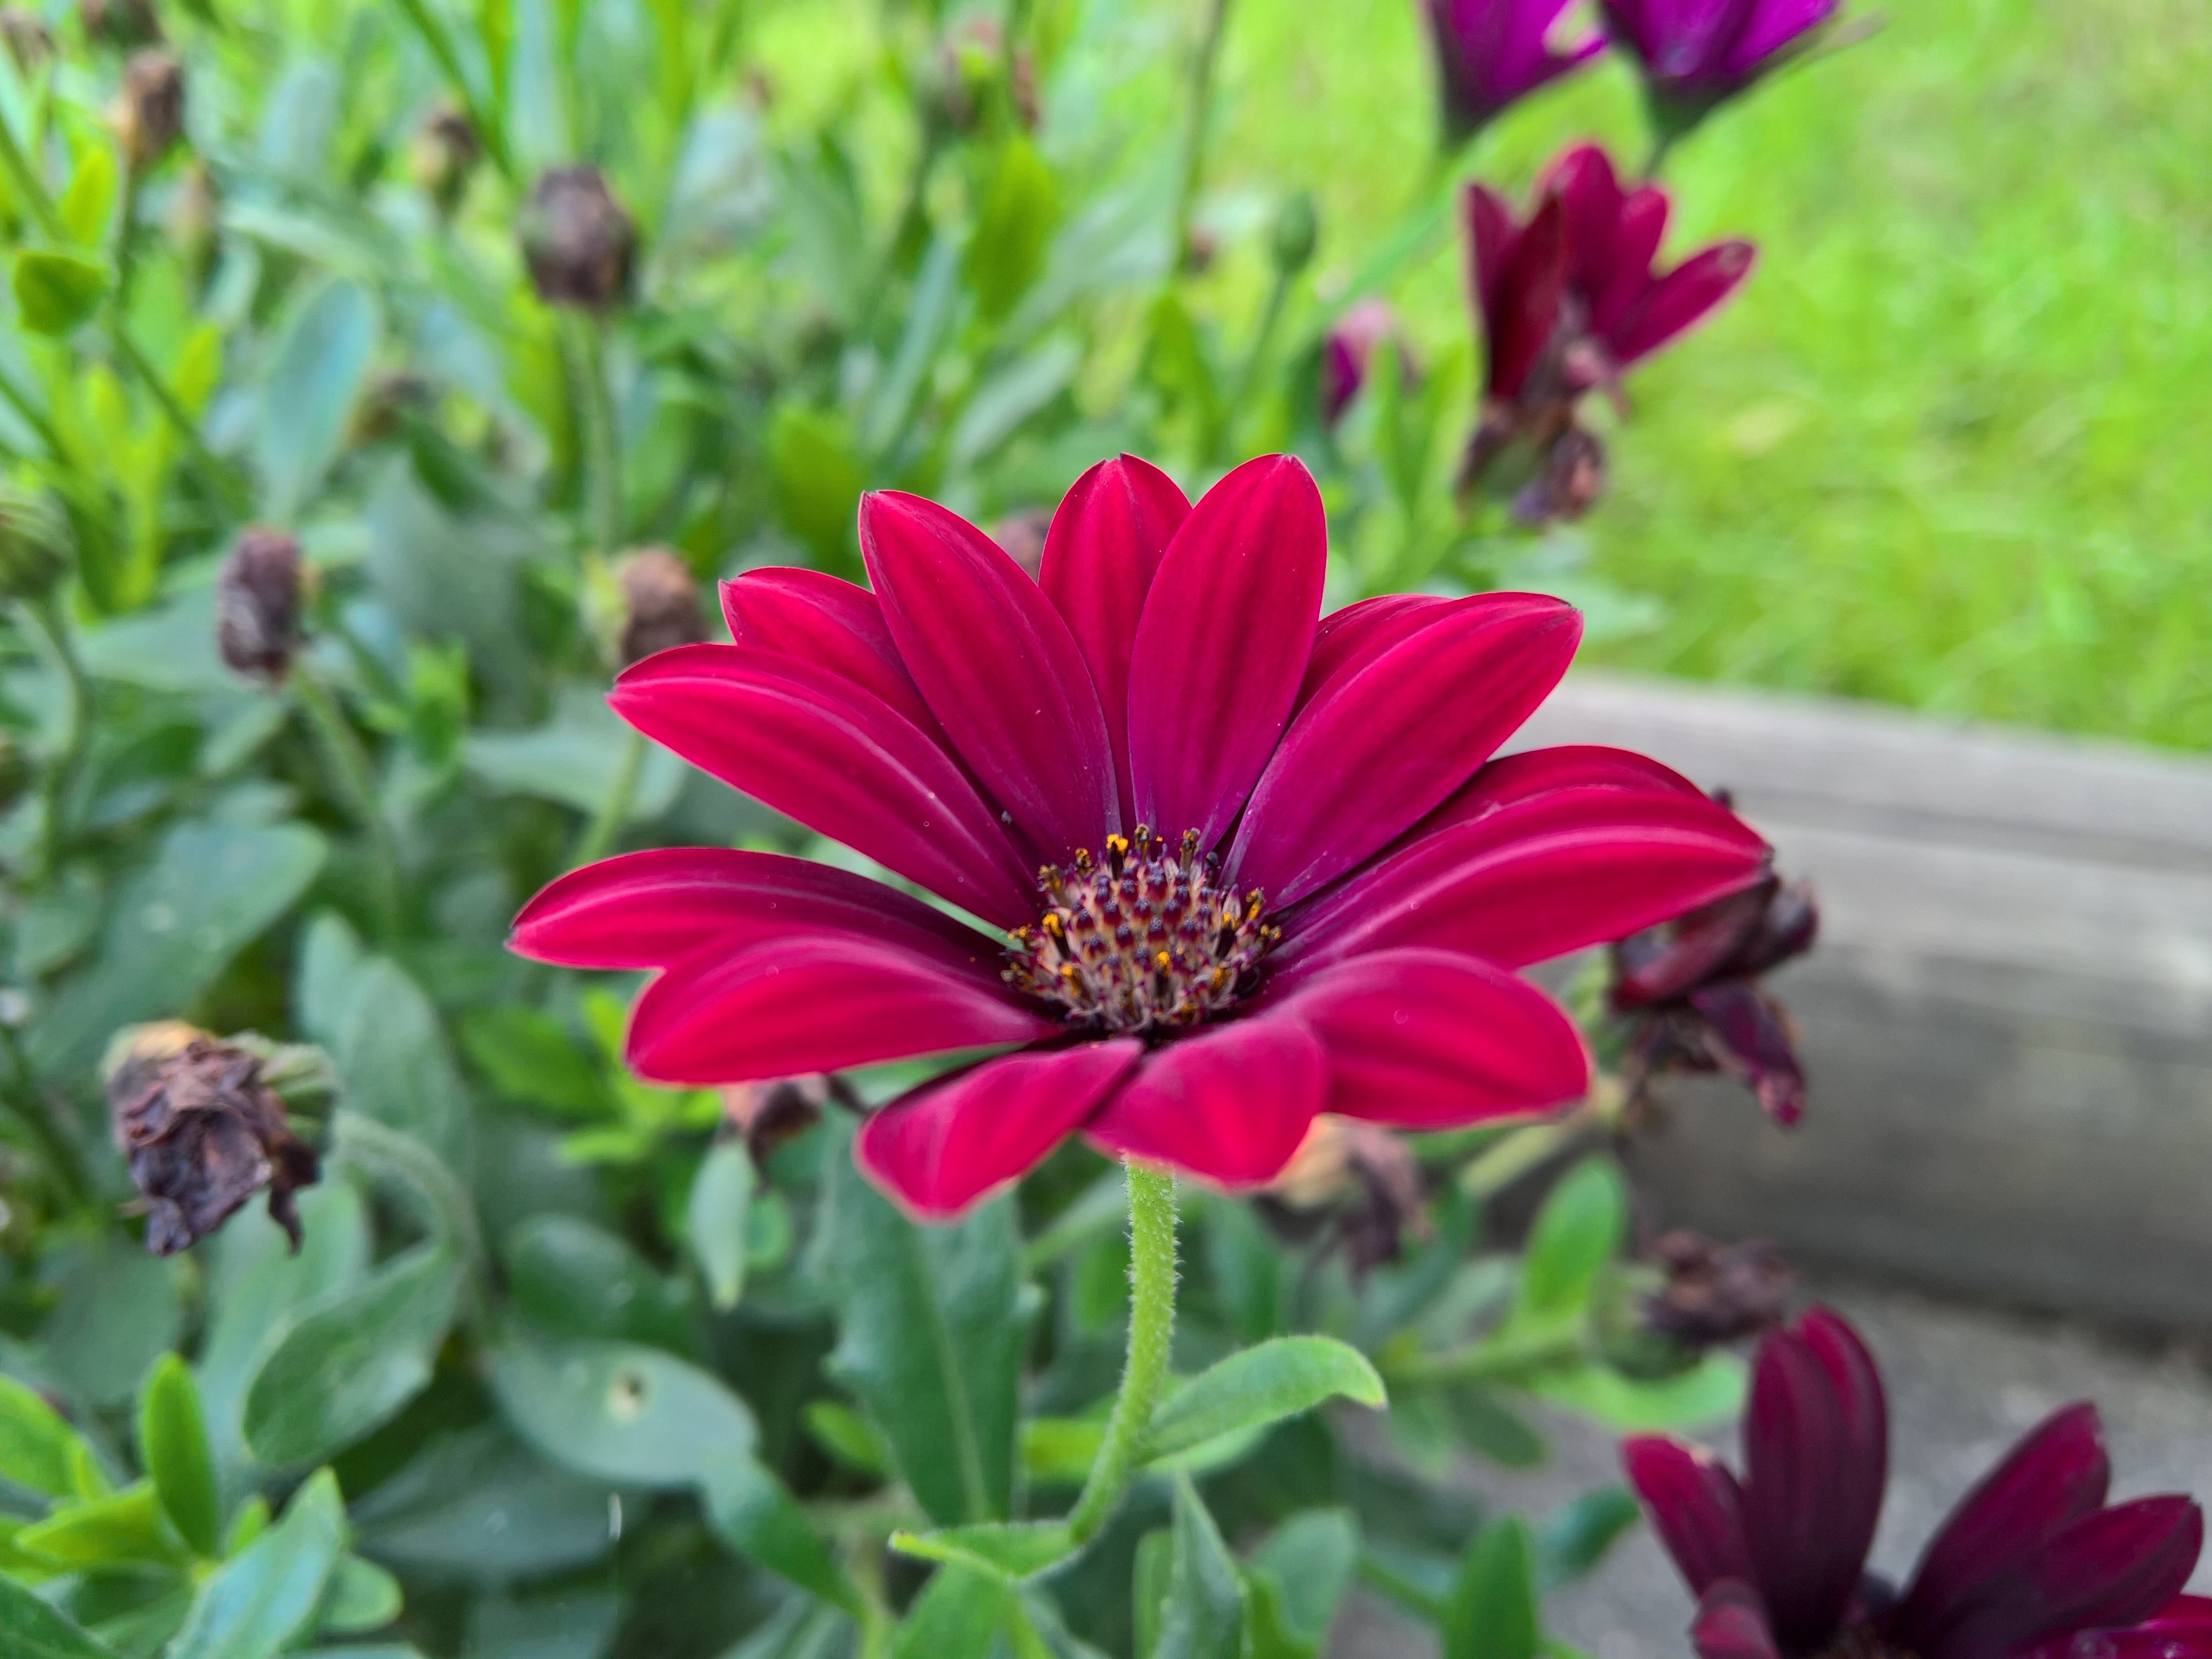
plant, rain, flower, petal, orange, botany, garden, flora, wildflower, drops, macro photography, orange flower, flowering plant, rain drops, daisy family, annual plant, land plant, garden cosmos